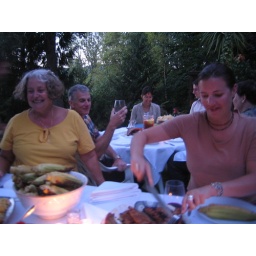
Two outdoor tables were dressed in white linen and candlight.